Nimrod Expedition

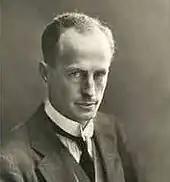
Douglas Mawson, a late addition to the scientific team

The small scientific team that departed from England included 41-year-old biologist James Murray and 21-year-old geologist Raymond Priestley, a future founder of the Scott Polar Research Institute. Two important additions to the team were made in Australia. The first of these was Edgeworth David, a professor of geology at the University of Sydney, who became the party's chief scientific officer. The second was a former pupil of David's, Douglas Mawson, a lecturer in mineralogy at the University of Adelaide. Both had originally intended to sail to Antarctica and then immediately back with "Nimrod" but were persuaded to become full members of the expedition. David was instrumental in securing the Australian government's £5,000 grant.